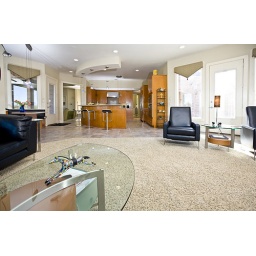
three lights - one camera left, one in kitchen floor and one camera right. You can see hot spots